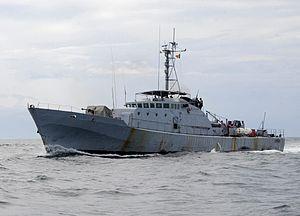
La Marine sénégalaise est la composante navale des forces armées du Sénégal. Sa mission est d'assurer la souveraineté du Sénégal dans sa zone économique exclusive, qui s'étend sur 159 000 km² le long de 700 km de côtes.